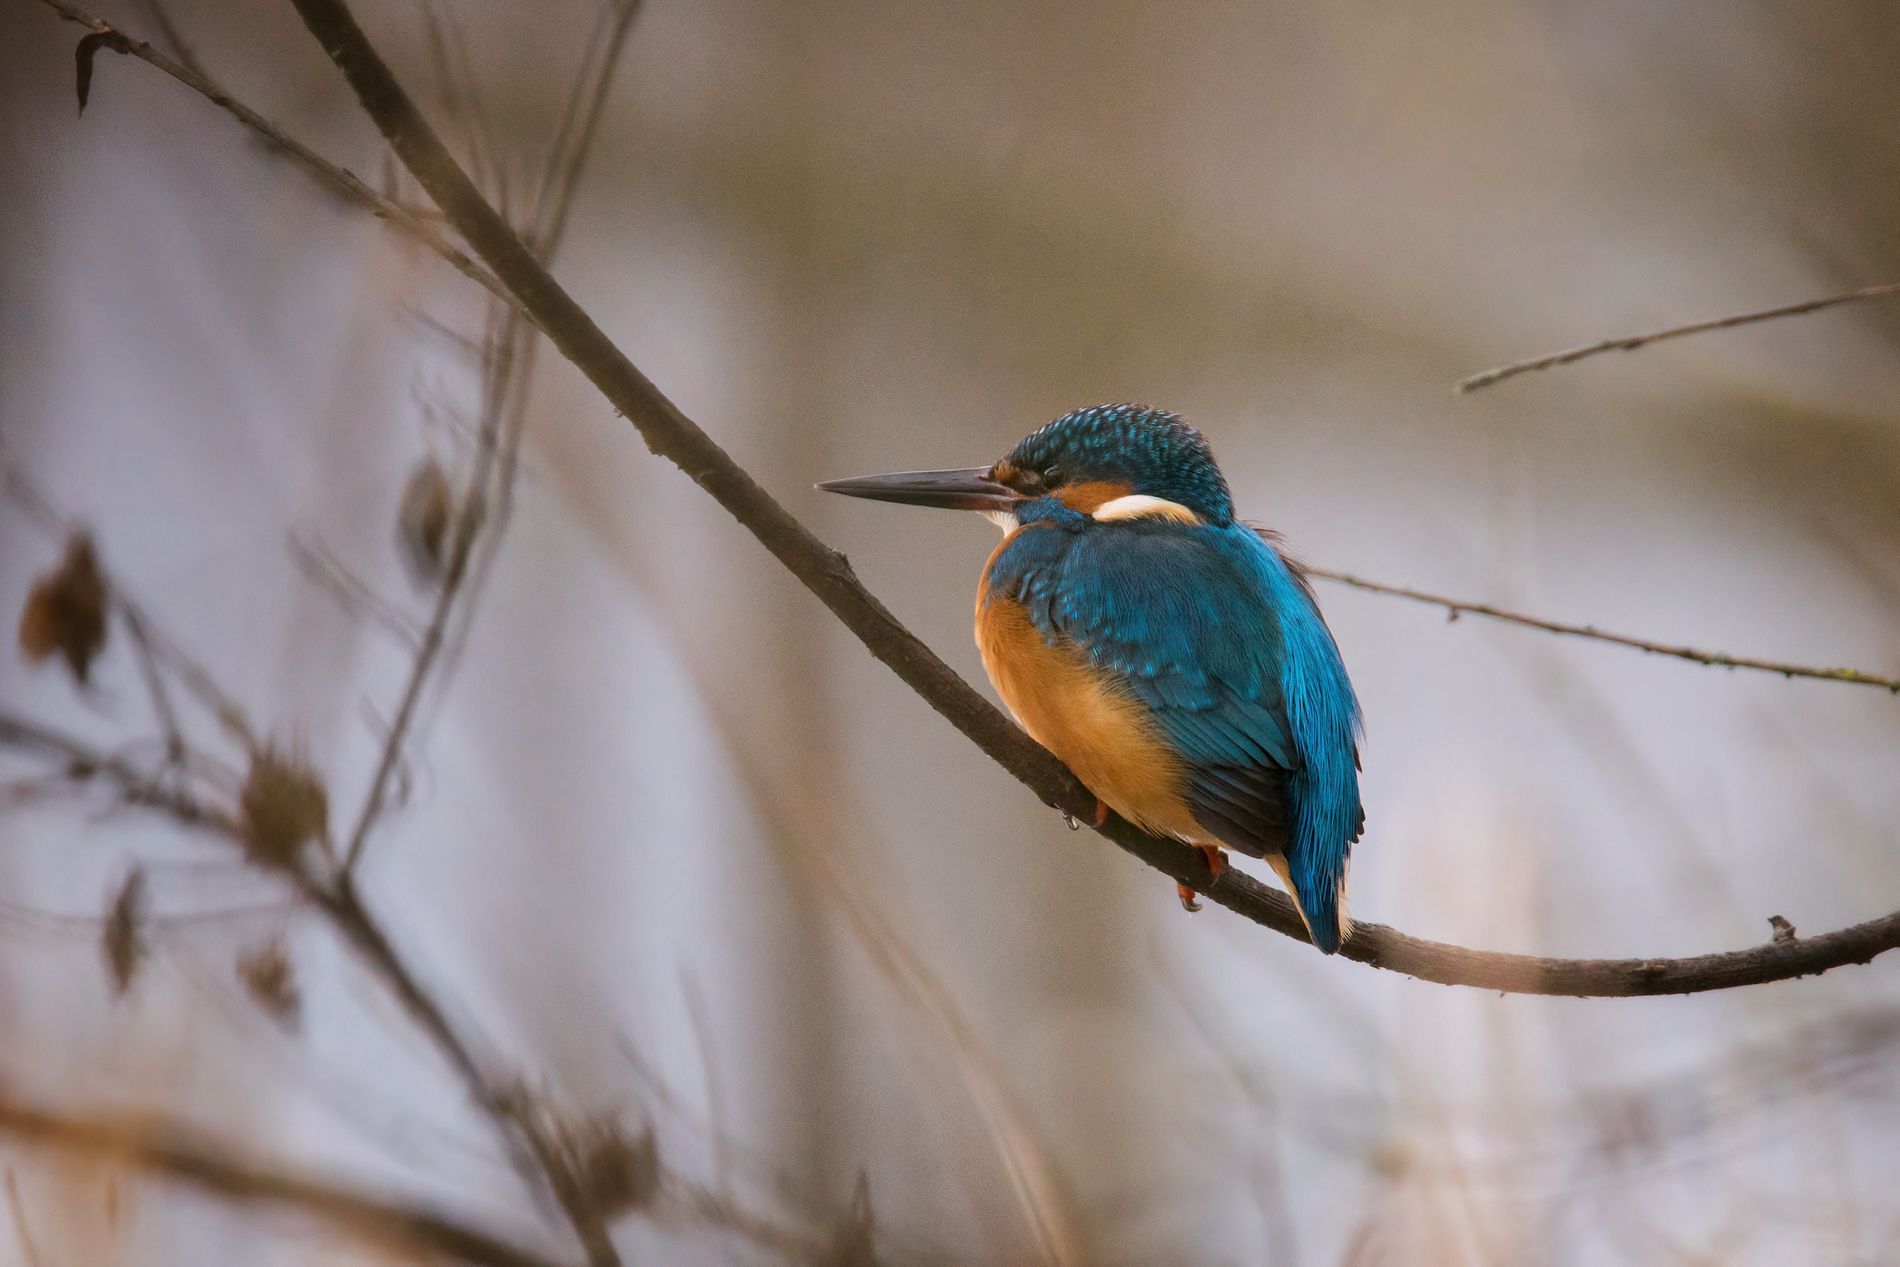
The beauty of the kingfisher
The shot depicts a kingfisher with sky-blue wings and head, and an orange chest, perched on a brown plant branch. The background is a blurred background showing some brown plants, but their details are unclear.
This is a close shot, focusing on the kingfisher and its vibrant colors. The colors are clear, highlighting the beauty of the bird, and it appears to have been taken during the daytime.
Labels: Animal, Beak, Bird, Bee Eater, Jay, Bluebird, Blue Jay, Kingfisher, Plant Branch, Blurred Background
Camera: NIKON CORPORATION NIKON D3300
Lens: TAMRON SP AF 150-600mm F5-6.3 VC USD A011N
Aperture: F8
Exposure: 1/125 sec
ISO: 1600
Focal length: 600